Aryamba Pattabhi

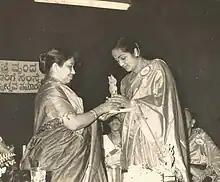
Aryamba in early days

Aryamba is the youngest daughter of B.M Krishnaswamy and Thangamma. Krishnaswamy was the younger brother of B. M. Srikantaiah, the doyen of Kannada literature. Aryamba was born on March 12, 1936, in Mandya, in the erstwhile Kingdom of Mysore of British India (in present-day Mysore, Karnataka).